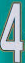
Number: 4